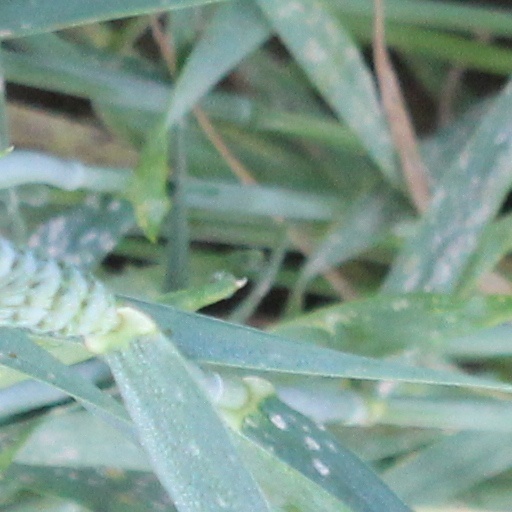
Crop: wheat